Gold mining

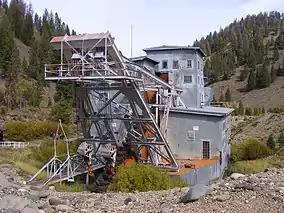
The Yankee Fork gold dredge in Idaho. It was powered by two 350 horse Ingersoll-Rand, 7 cylinder diesel engines, burning 400 to 500 gallons of fuel a day.

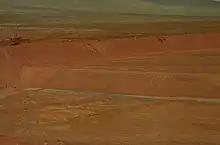
Cyanide leaching "heap" at a gold mining operation near Elko, Nevada. On top of the large mounds of ore are sprinklers dispensing a solution of cyanide.

Using a sluice box to extract gold from placer deposits has long been a common practice in prospecting and small-scale mining. Sluices work on the principle that heavier particles will sink to the bottom of a stream, while those that are lighter will be carried downstream and expelled. A sluice box is essentially a man made channel with riffles set in the bottom. The riffles are designed to create dead zones in the current to allow gold to drop out of suspension. The box is placed in the stream to channel water flow. Gold-bearing material is placed at the top of the box. The material is carried by the current through the volt where gold and other dense material settles out behind the riffles. Less dense material flows out of the box as tailings.